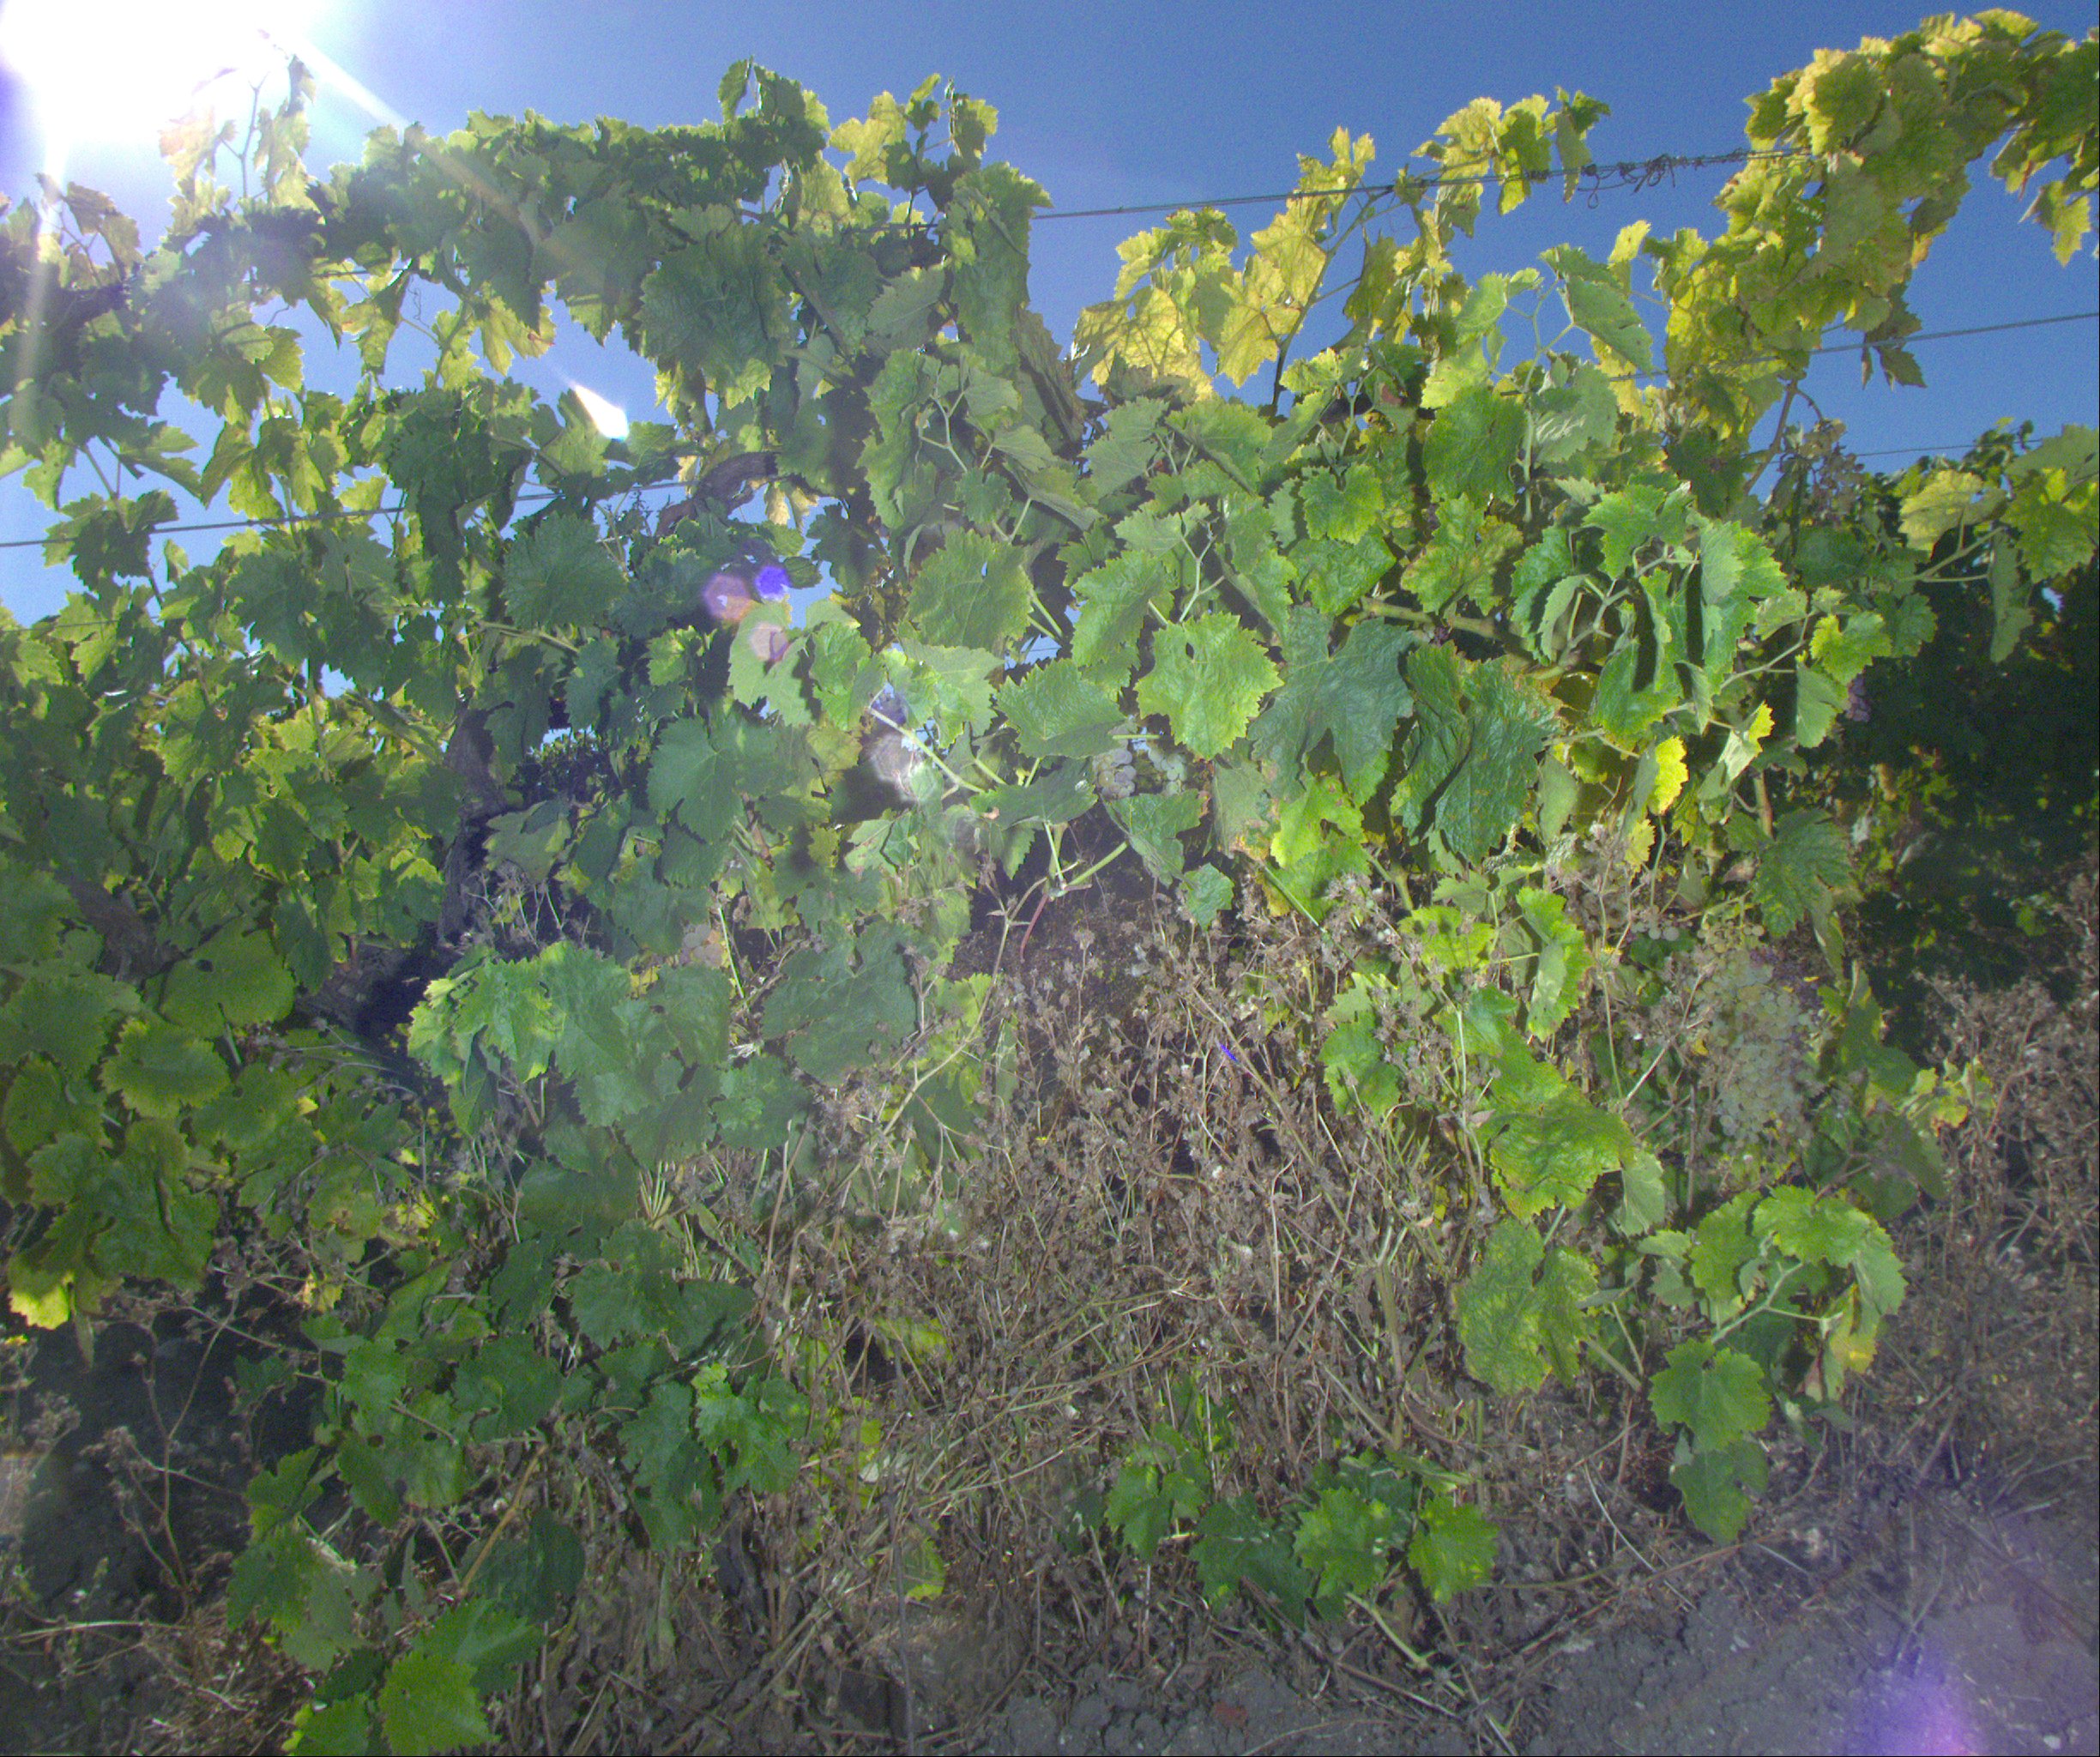
Grape variety: ugni-blanc
Disease: Flavescence dorée (fd)